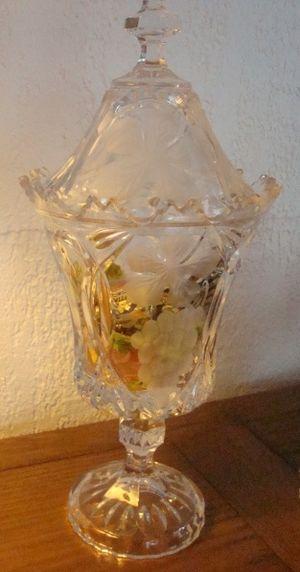
Drageoir de cristal
Une bonbonnière ou un drageoir, est un récipient de taille variable, utilisé pour conserver ou présenter les confiseries.